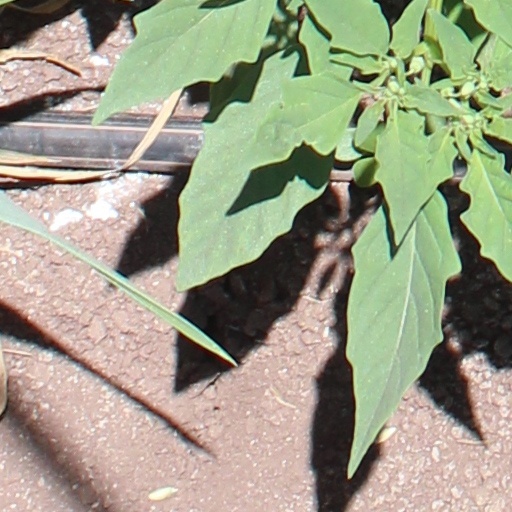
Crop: wheat